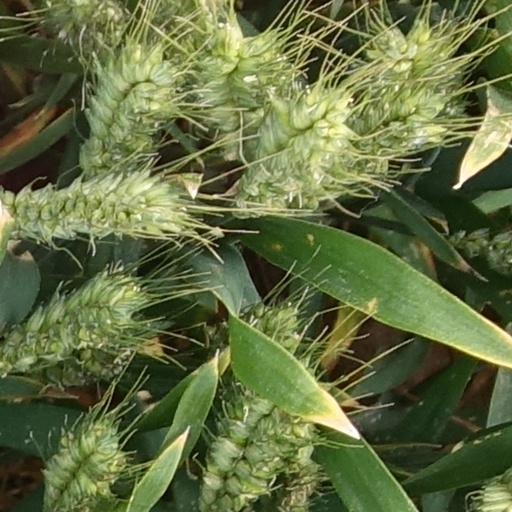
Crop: wheat